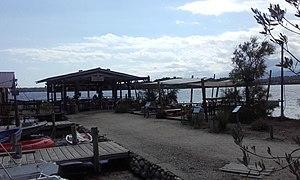
L'étang d'Urbino (Haute-Corse)
L'étang d'Urbino est une lagune maritime située sur la côte orientale de la Corse. Avec ses 790 hectares, c'est le deuxième plus grand étang de Corse.